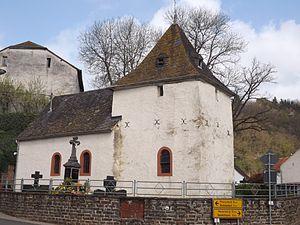
Gemünd est une municipalité allemande située dans le Land de Rhénanie-Palatinat et l'arrondissement d'Eifel-Bitburg-Prüm.